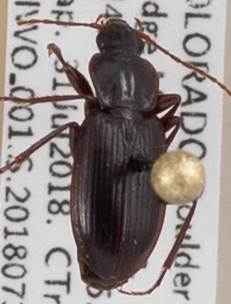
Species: Calathus advena
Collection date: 2018-07-31
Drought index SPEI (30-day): -0.556
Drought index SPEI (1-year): -0.62
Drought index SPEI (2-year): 0.23